Saffron Lane sports centre

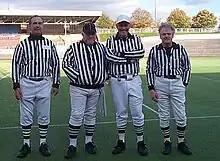
An American Football officiating team at Saffron Lane in 2001, the banked velodrome track and north stand can be seen in the background

Saffron Lane sports centre is a large 8 lane (9 lane straight) 400 metre synthetic floodlight lit running track which includes a steeplechase water jump, in Leicester, England. It is home to the city's top two athletics clubs, the sprint and field specialists Leicester Coritanian A.C.,Saffron AC and the middle and long distance specialists, OWLS AC Leicester. Other athletics squads train at the track, namely Leicester Walking Club, some members of University of Leicester athletics team among other local running clubs.